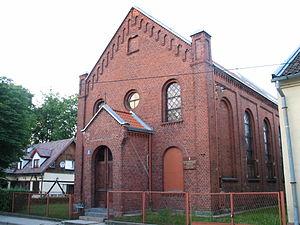
La synagogue de Rouyn-Noranda, située au Québec, Canada, fut construite en 1948 sous le nom de Beit Knesset Israel en hébreu ou Kneseth Israel Congregation en anglais par la Rouyn-Noranda Hebrew Congregation. Une première synagogue en bois avait été construite auparavant en 1932 au même endroit. Elle ferma ses portes comme lieu de culte juif en 1972.